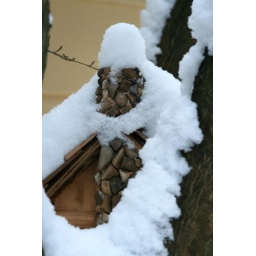
A house in the woods, well in a tree actually.